Temple Bell (Boston)

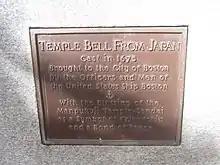
Plaque, 2019

The cylindrical bronze sculpture is approximately tall and has a diameter of . It rests on a granite base that measures approximately by by . It features etchings of Japanese figures and writings.